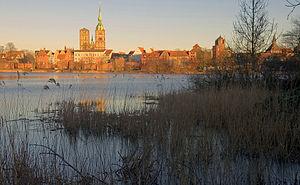
Vue de l'église saint Nicolas et de la vieille ville de Stralsund, le soir. Poméranie, nord de l'Allemagne. Camera: Nikon D50 Lens: AF-S DX Zoom-Nikkor 18-55 mm 1:3,5-5,6G ED